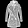
Label: Coat